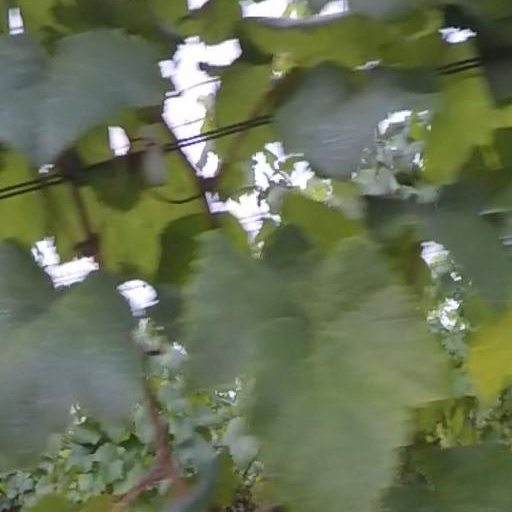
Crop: grape